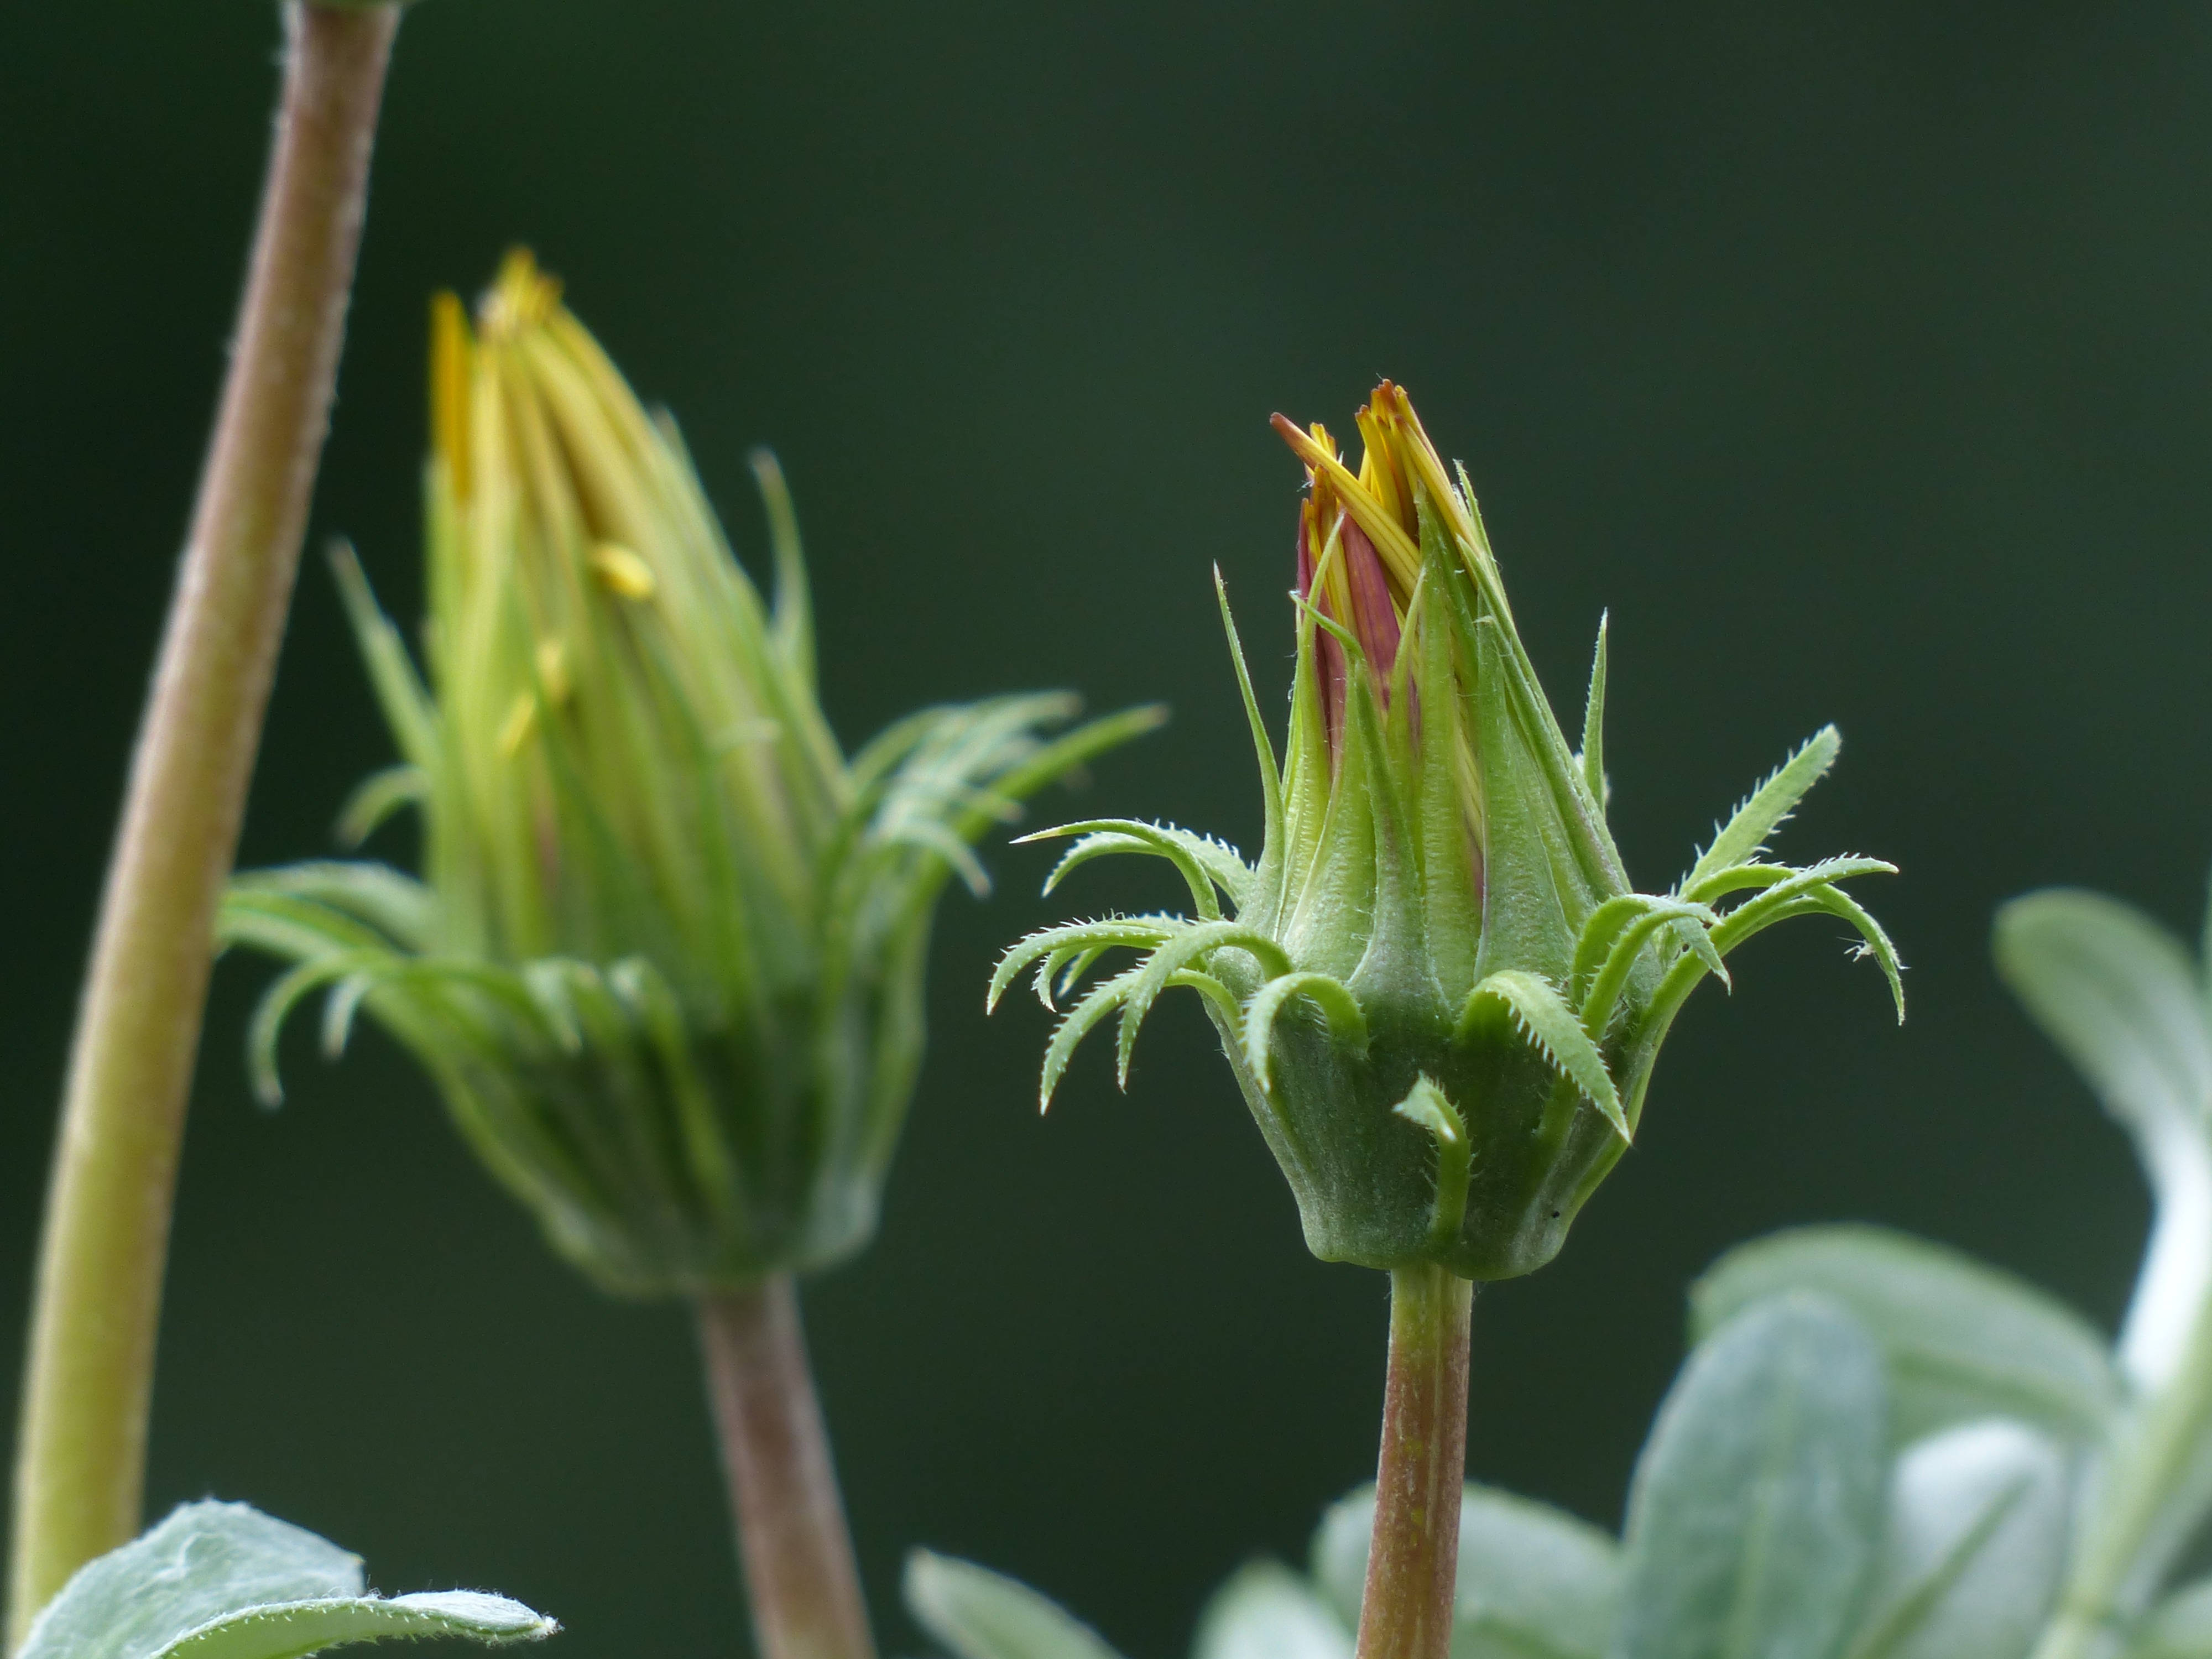
blossom, plant, leaf, flower, bloom, green, botany, yellow, flora, wildflower, flowers, close up, sunny, bright, closed, bud, macro photography, flowering plant, sunny yellow, gazanie, gold noon, sonnentaler, noon gold flower, plant stem, land plant